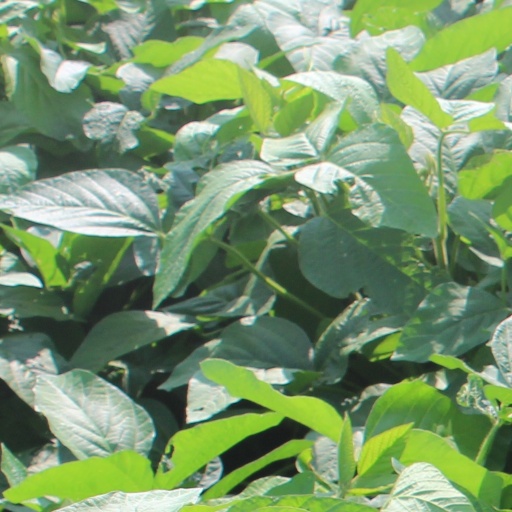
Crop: soybean